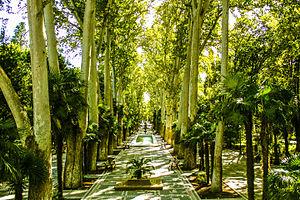
Le jardin de Khan est un jardin situé à Gandja, en Azerbaïdjan.